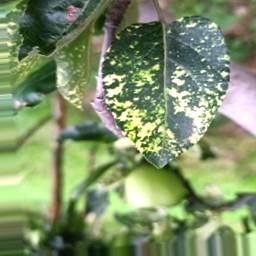
Label: Apple_Mosaic